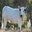
Label: cattle